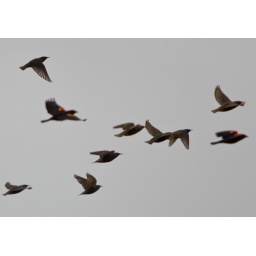
Some birds flying over the back yard.